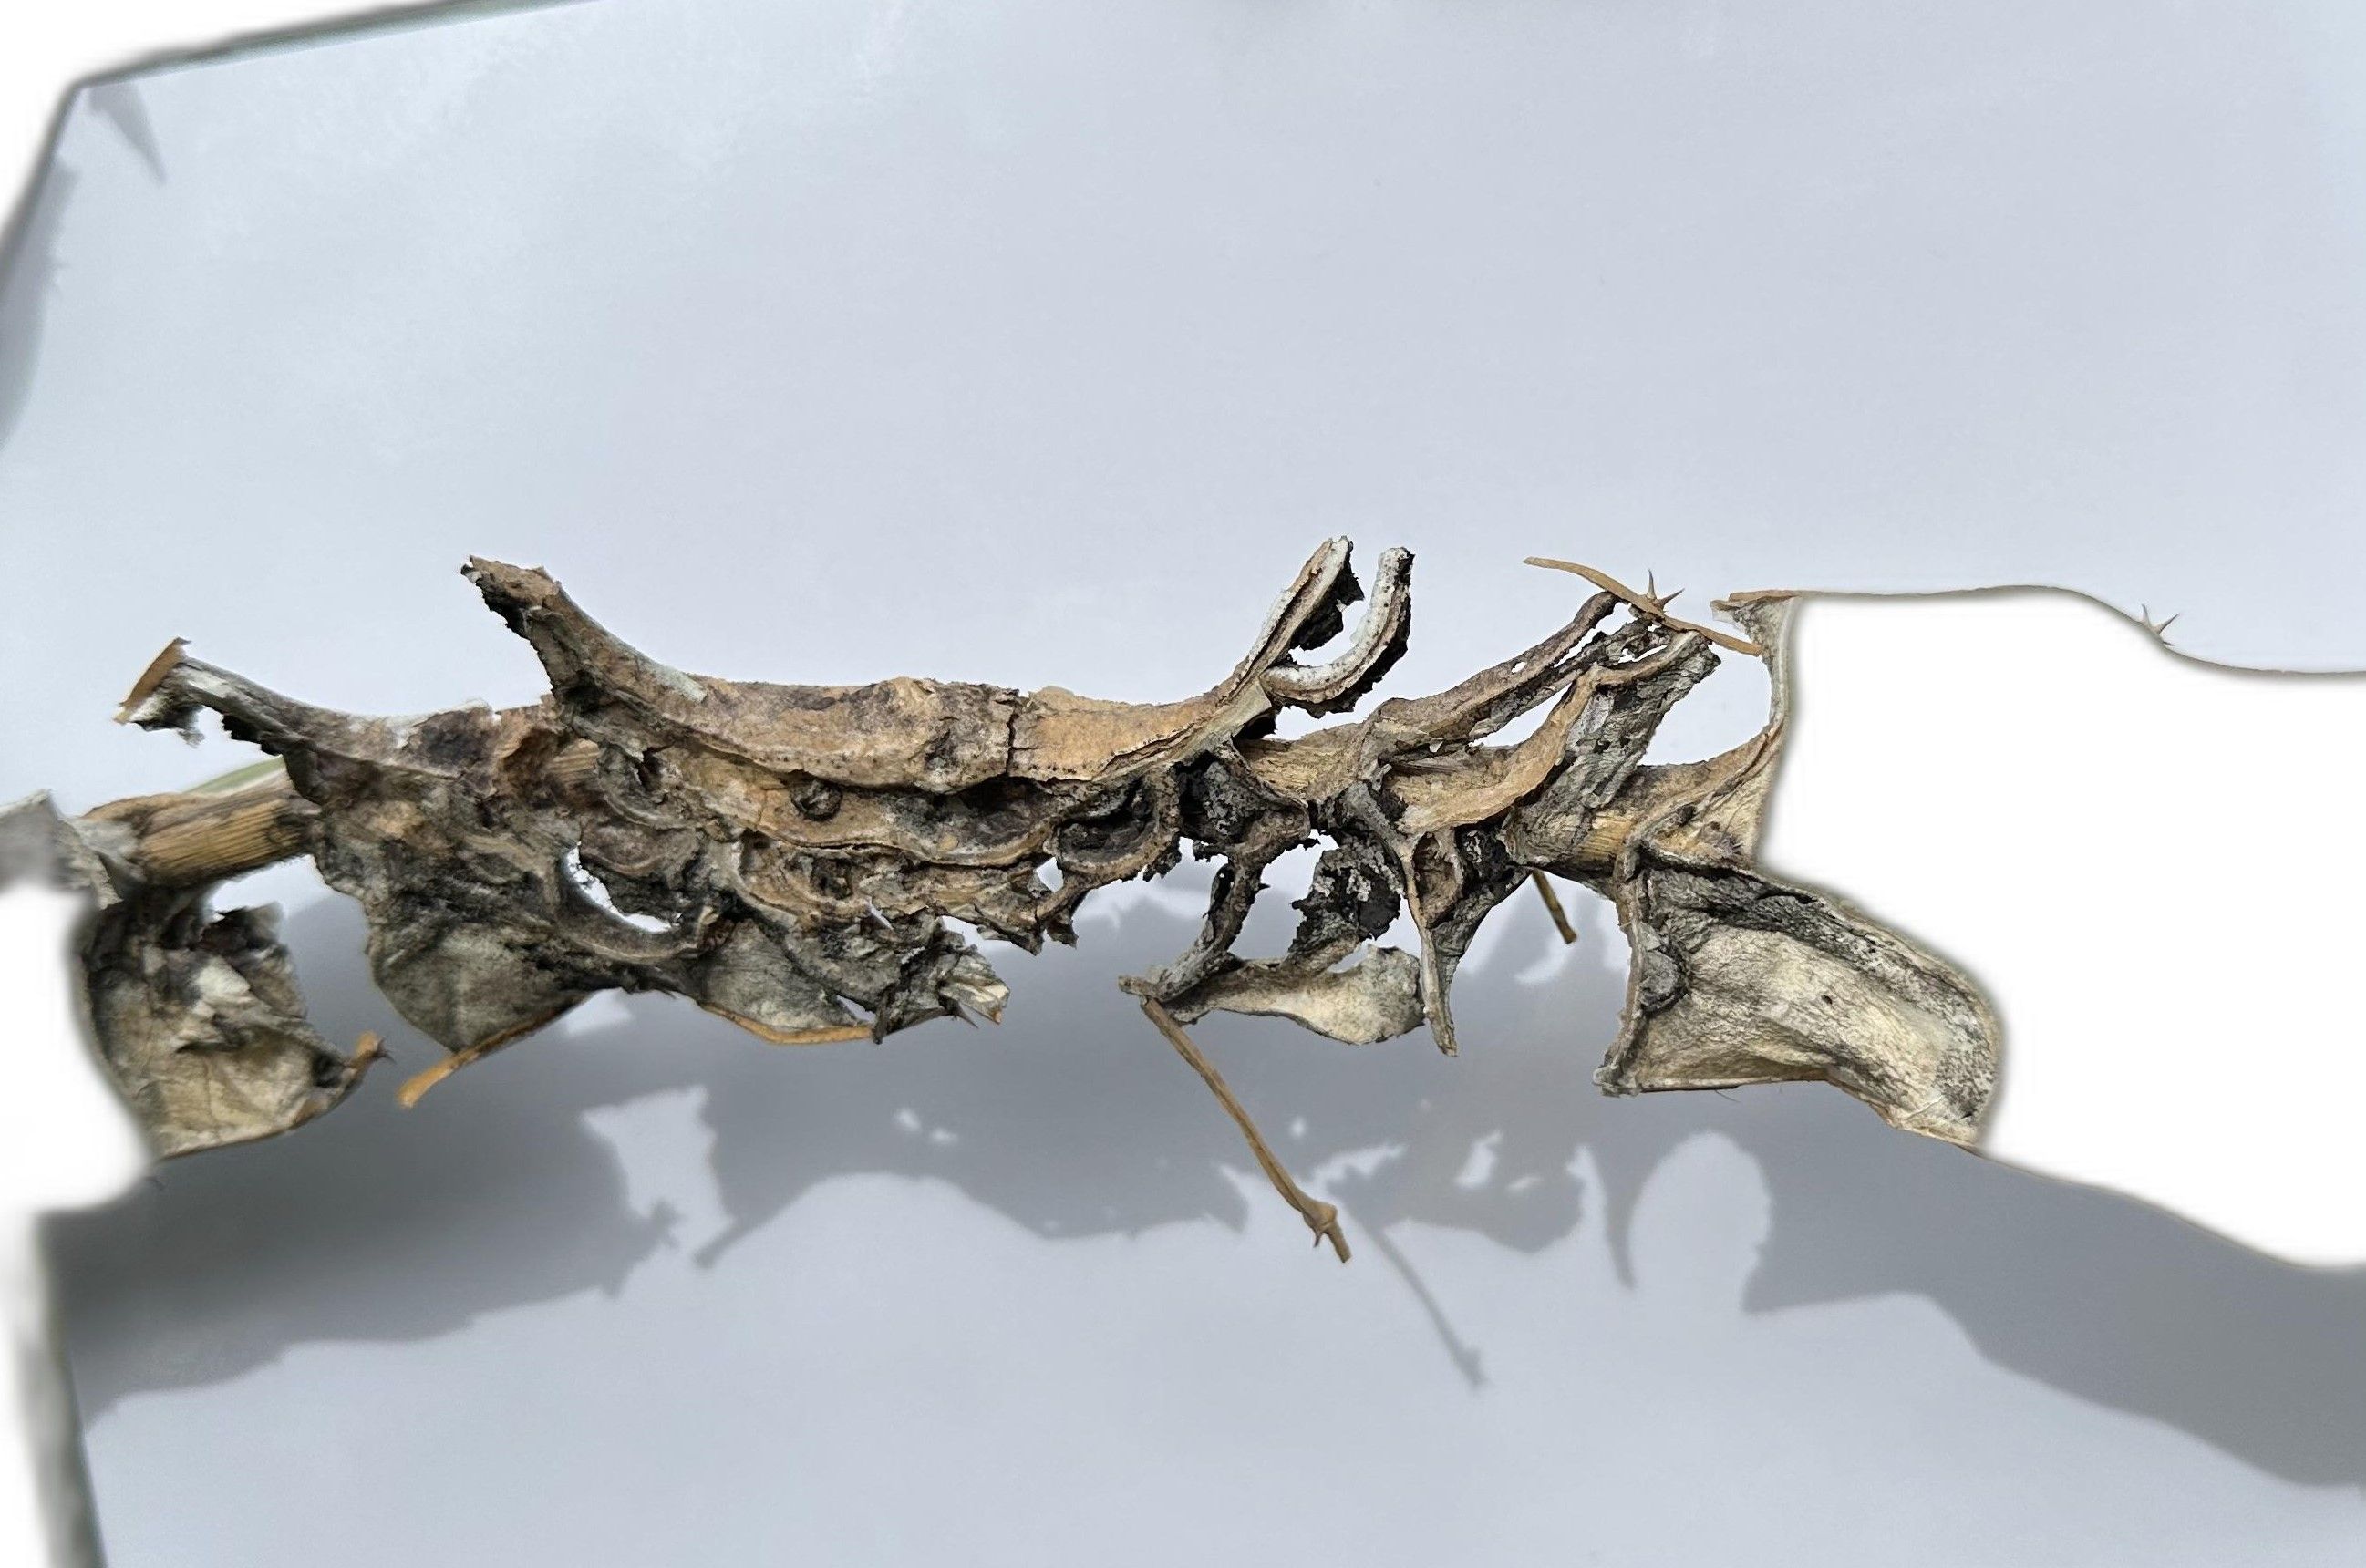
Label: Bad leaf